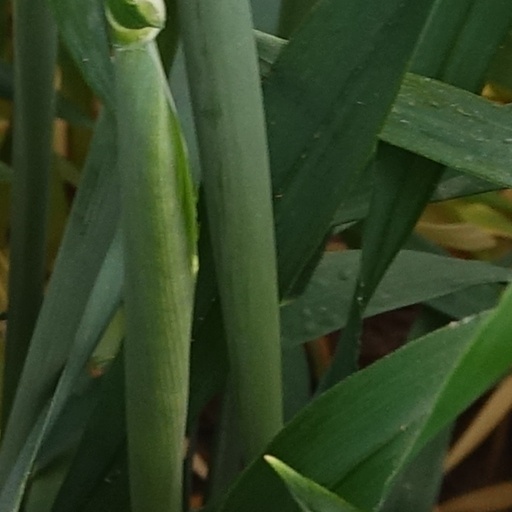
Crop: wheat